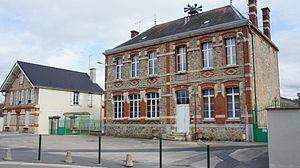
vue de la mairie Mourmelon-le-Petit.
Mourmelon-le-Petit est une commune française, située dans le département de la Marne en région Grand Est. C'est une agglomération qui est rattachée à Mourmelon-le-Grand et à un important camp militaire.